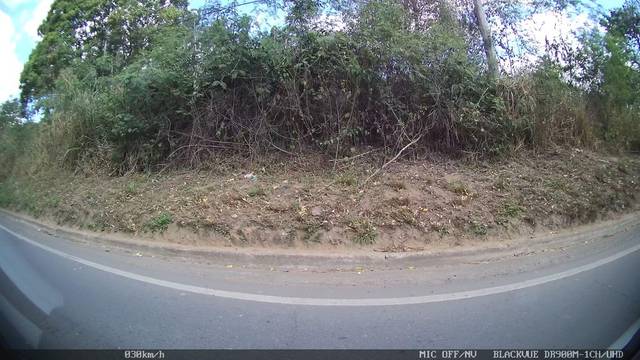
Region: Brazil
Coordinates: -20.284, -40.396